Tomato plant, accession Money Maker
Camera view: vertical (180 deg); turntable rotation: 120 degrees
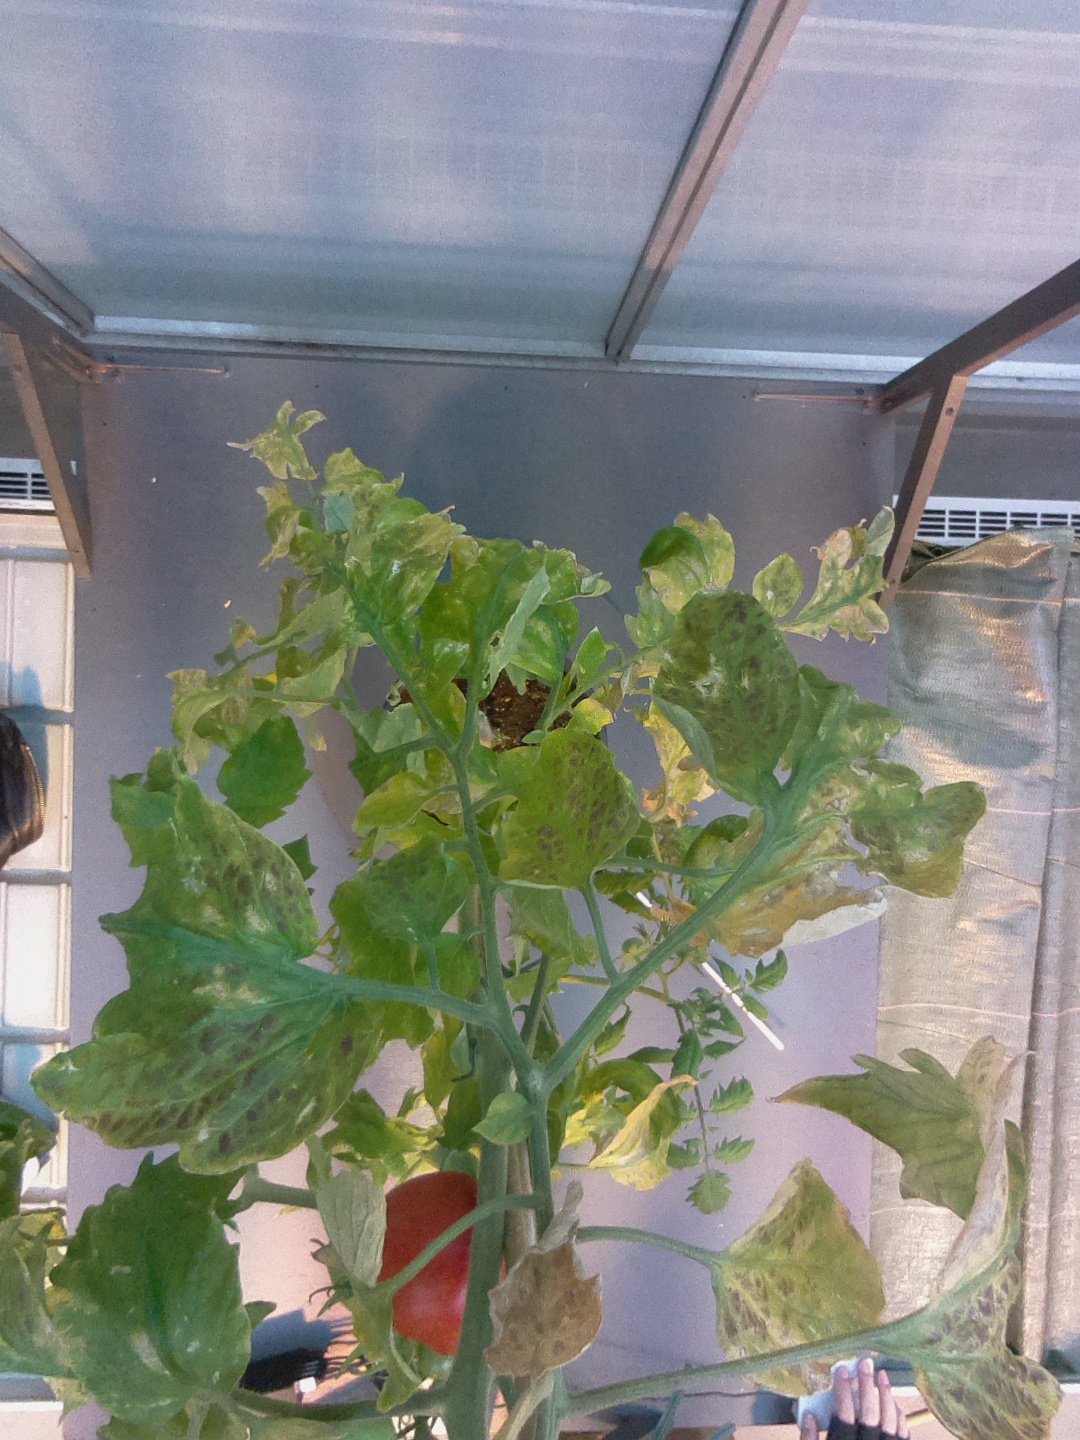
BBCH growth stage 83: 30%-40% of fruits show typical fully ripe color